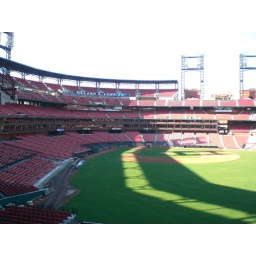
From the luxury box in right field